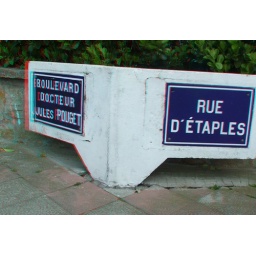
Le touqet in stereoscopic anaglyph 3D red blue / cyan glasses